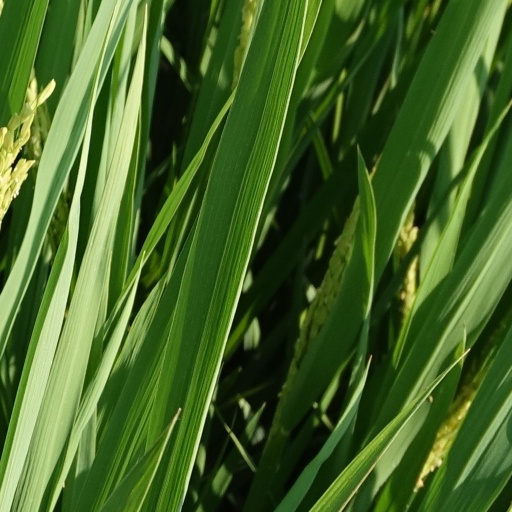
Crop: rice